Torpedo boats in the War of the Pacific

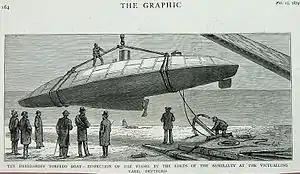
A Herreshoff torpedo boat in 1879

1879 the Peruvian Government bought three torpedo boats: "Alay", "" and "República" from the Herreshoff Manufacturing Company, Bristol, Rhode Island, United States, although R. V. Simpson states that the third boat was never delivered to Perú.